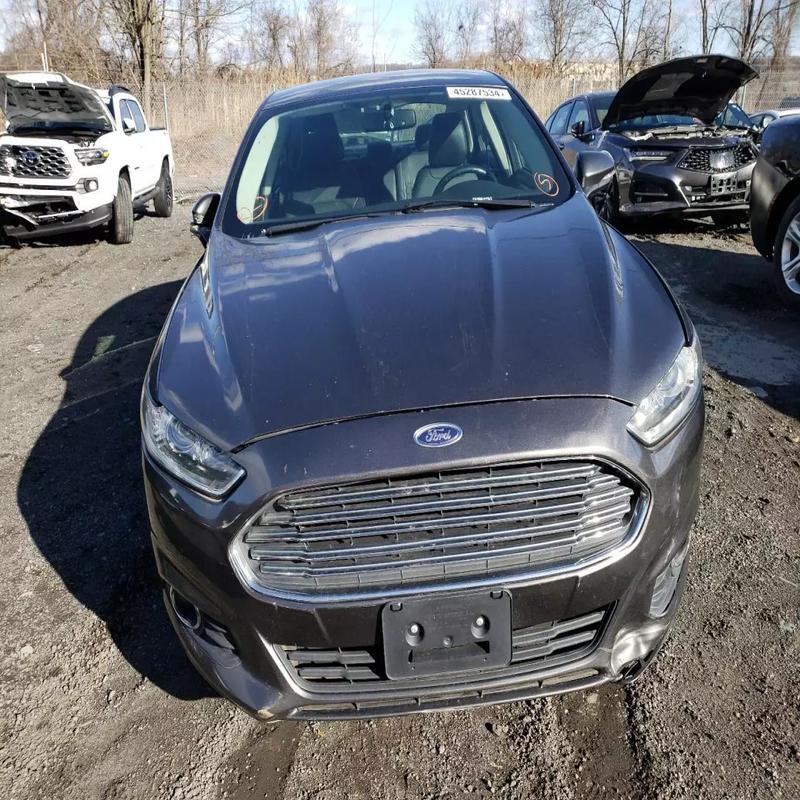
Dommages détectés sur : pare-choc avant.
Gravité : mineur